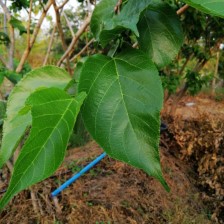
Variety: TaiwanMeacho